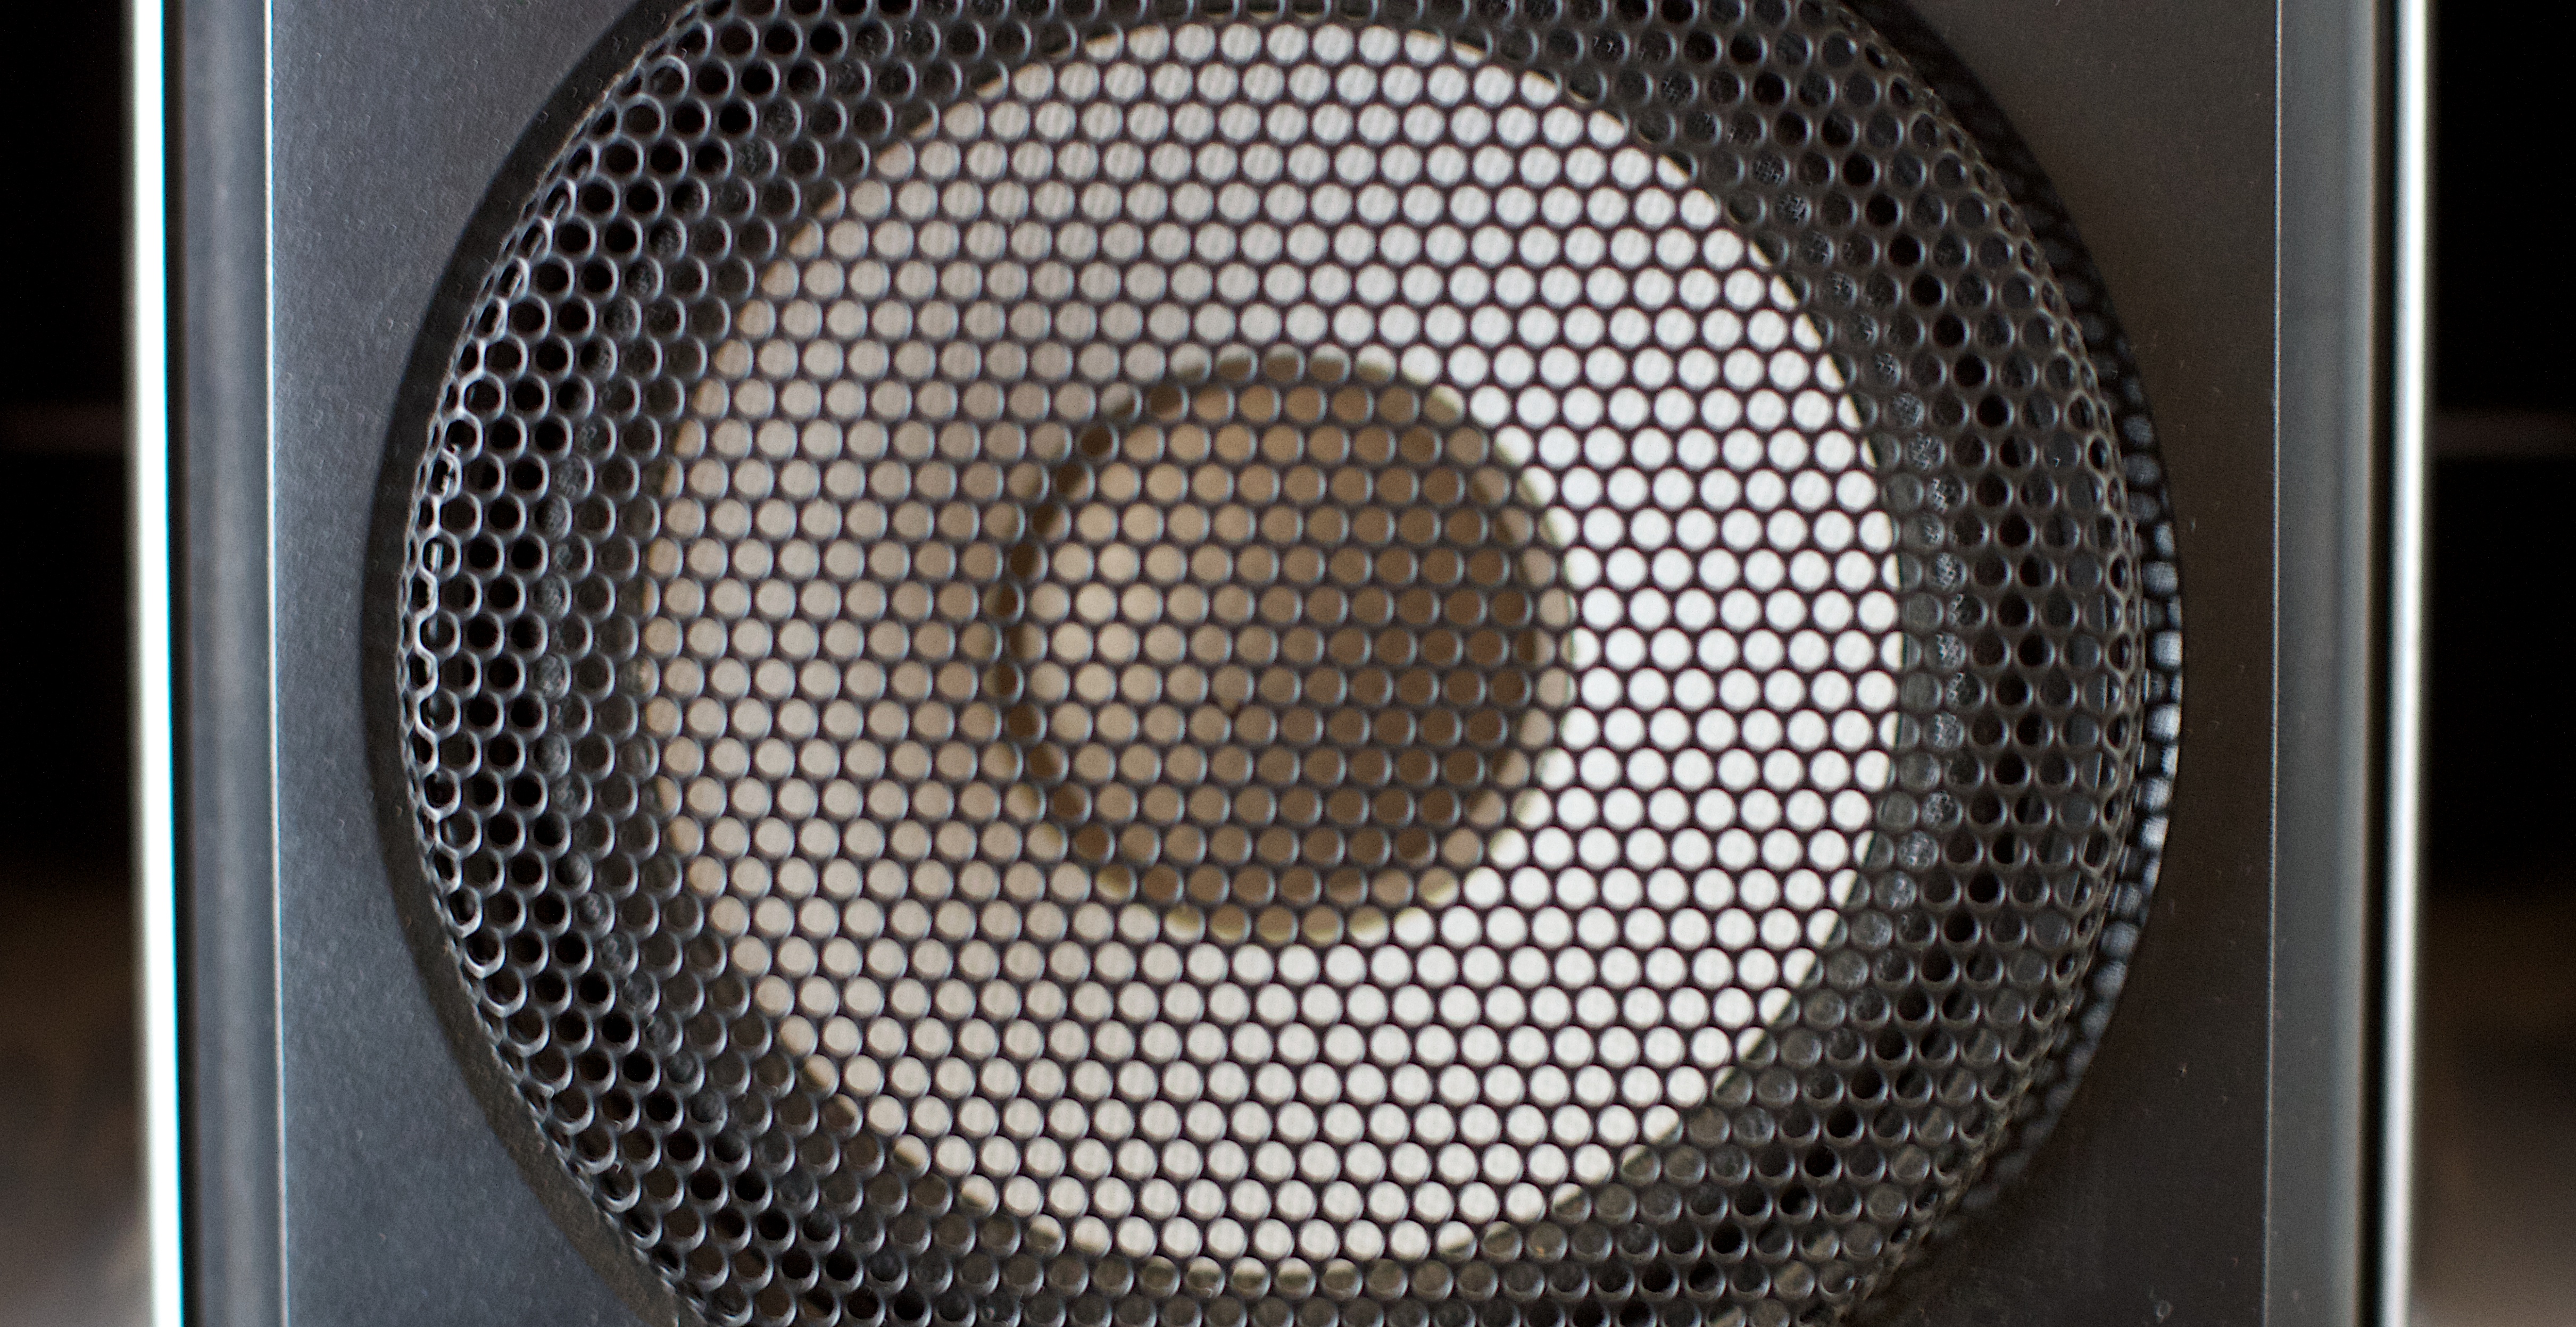
wheel, spoke, speaker, lighting, material, tire, circle, audio, rim, mesh, loudspeaker, audio equipment